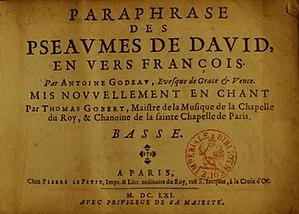
Page de titre des Psaumes de Godeau mis en musique par Thomas Gobert (Paris, 1661).
Thomas Gobert est un prêtre, compositeur et chantre français, né au début du XVIIᵉ siècle et mort à Paris le 26 septembre 1672, actif notamment comme sous-maître de la chapelle du roi sous Louis XIV, et chanoine de la Sainte-Chapelle. De ce musicien on dispose d’un certain nombre de documents, mais de très peu d’œuvres.